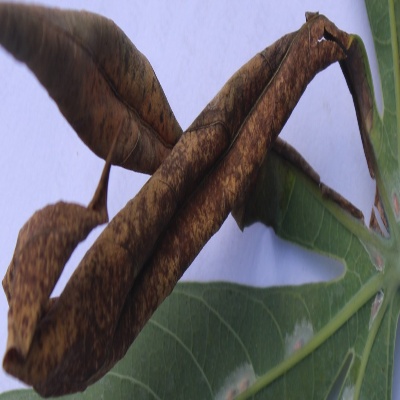
Crop: Cassava
Condition: bacterial blight